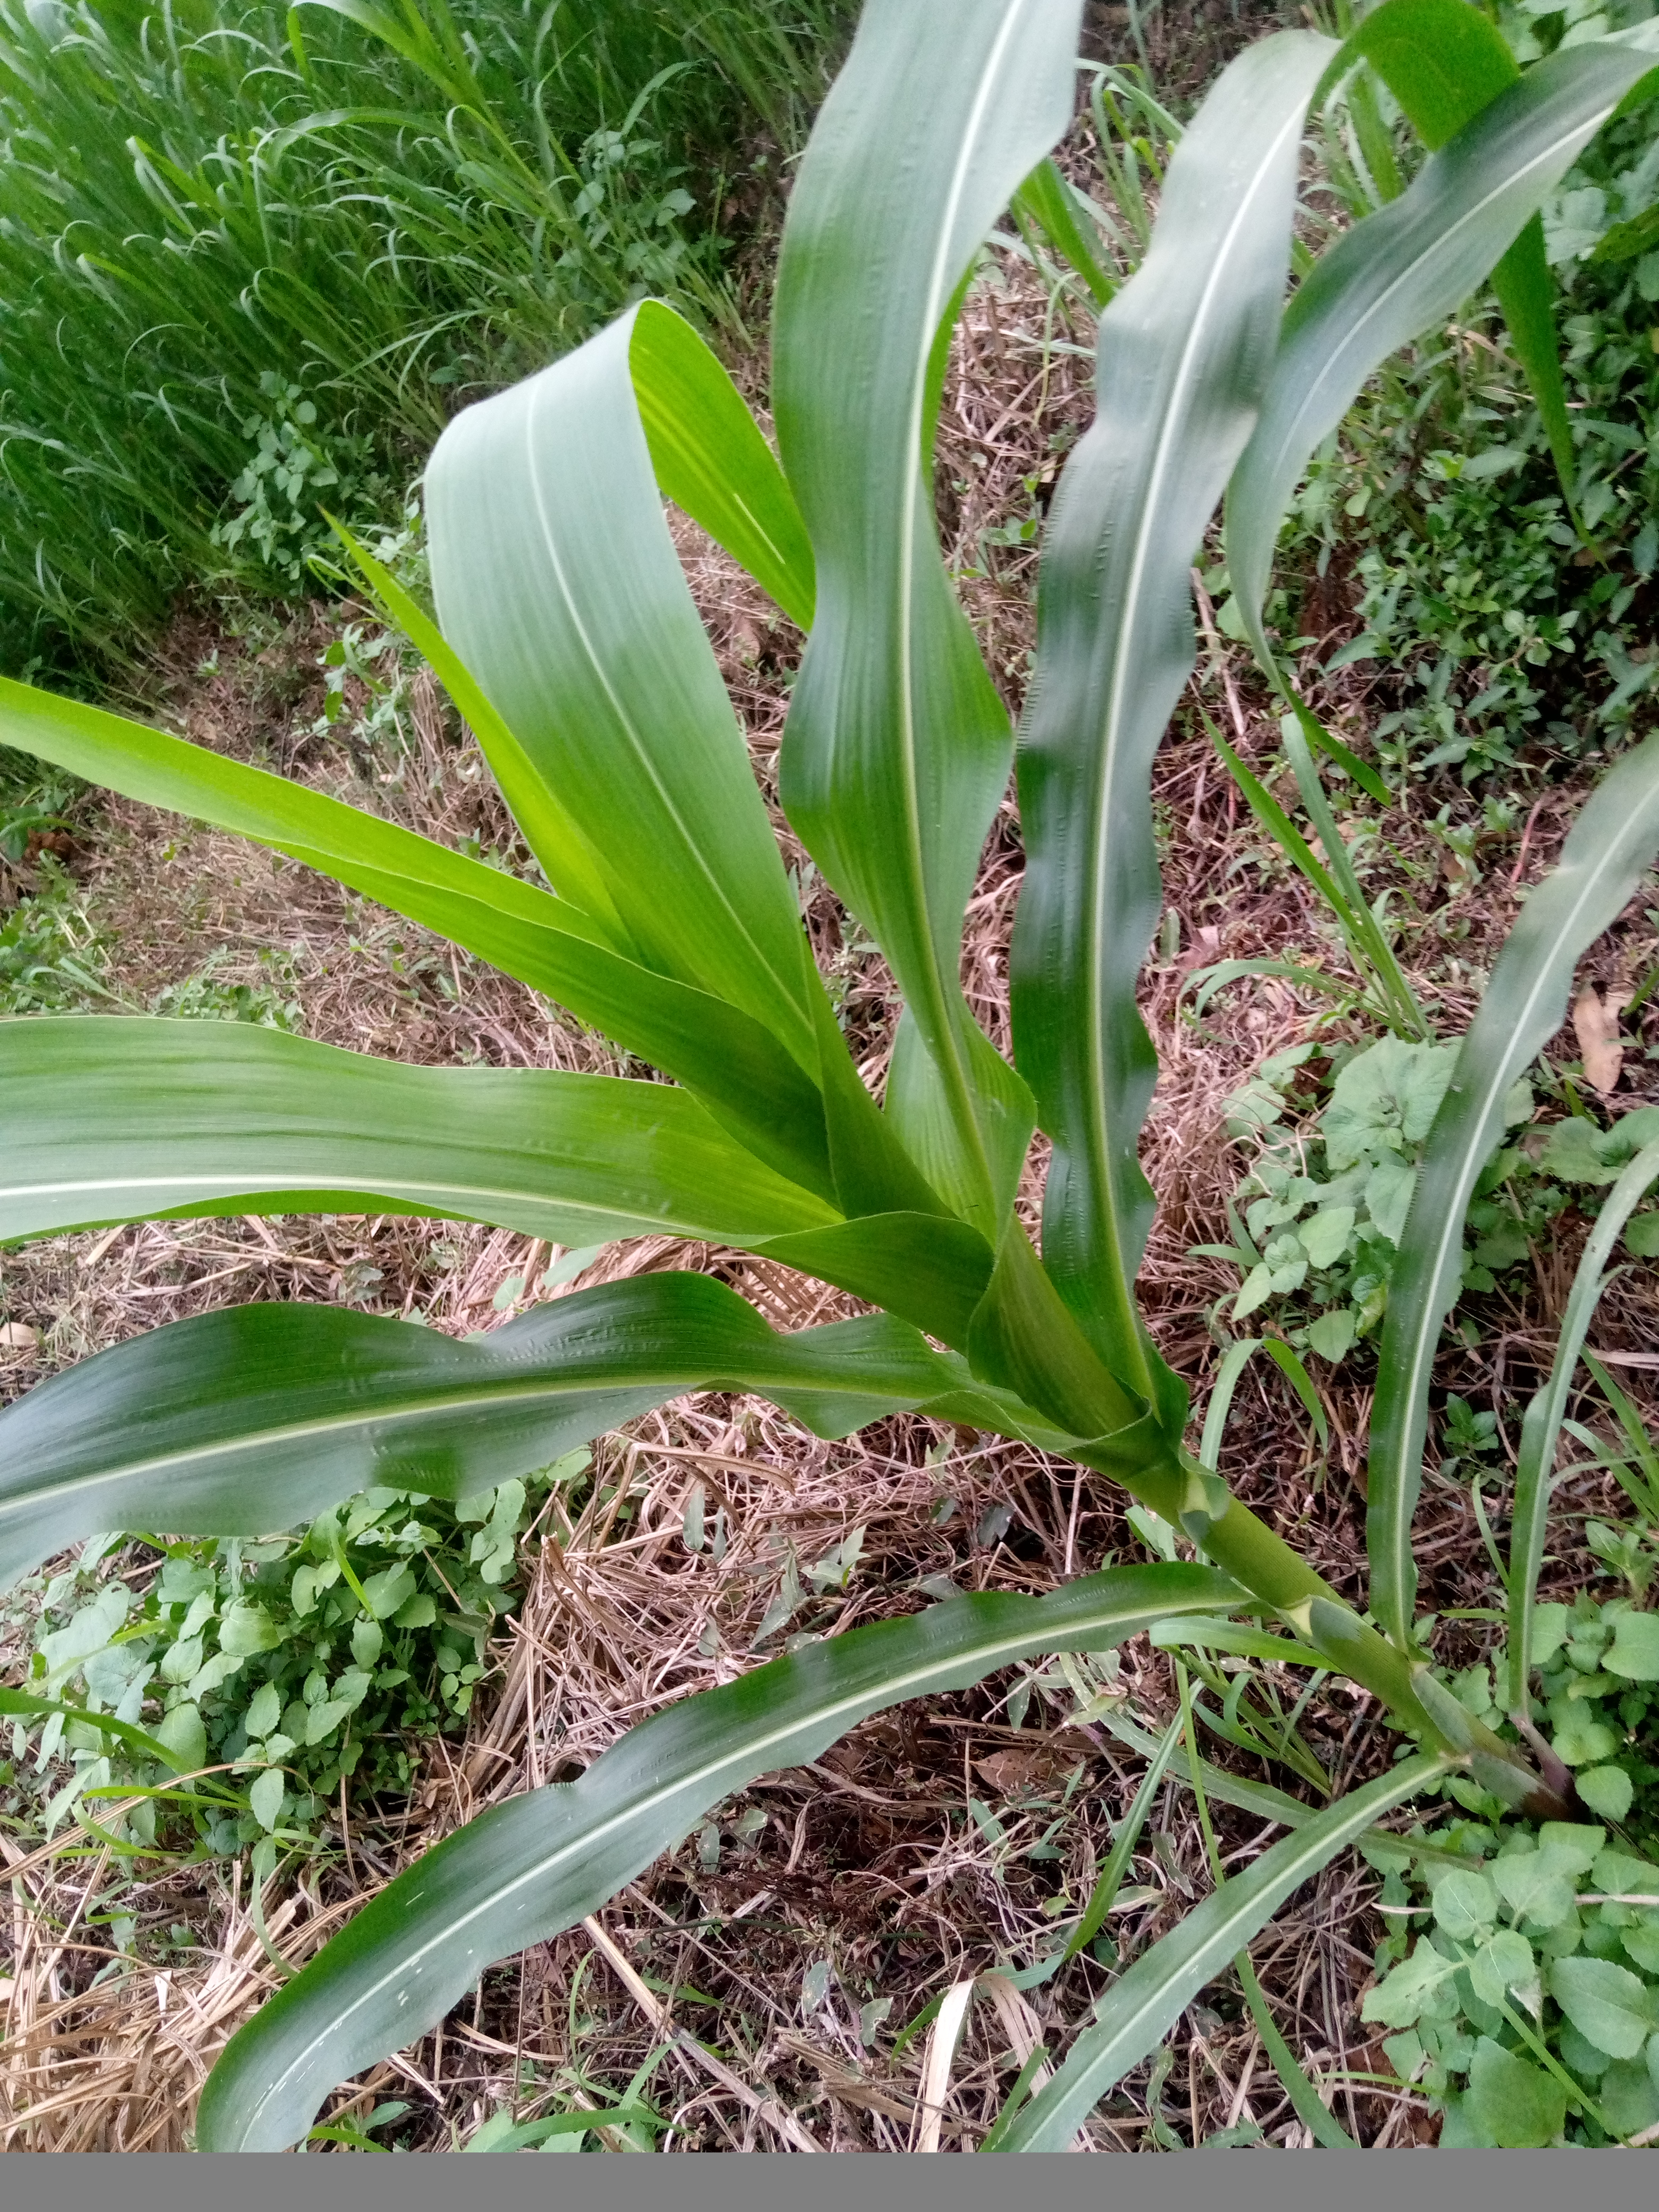
Label: healthy